Lungern railway station

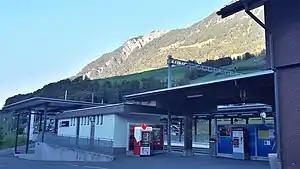
The station in 2018

Lungern railway station is a Swiss railway station on the Brünig line, owned by the Zentralbahn, that links Interlaken and Lucerne. The station is located in the municipality of Lungern and the canton of Obwalden.